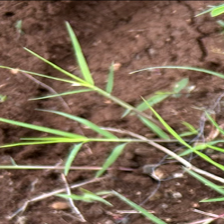
Weed species: Harali_(Cynodon_dactylon)